Moscow Watchdog

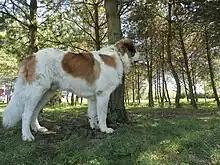
Moscow watchdog standing in a forest

Following World War II, loss of working dogs and rising crime created a demand in the Soviet Union for a guard dog that was cold tolerant down to and highly adaptable to different structures and environments, such as warehouses, railroads, labor camps and infrastructure. In response to this demand. the , a department of the USSR Ministry of Defense, developed the Russian watchdog using crosses between Caucasian Shepherd Dogs, St. Bernards and Russian Pinto Hounds. In 1958, the first breed standard was published. The Central School of Military Dog Breeding, today known as the 470th Methodological and Canine Center, continues to breed Moscow watchdogs today.